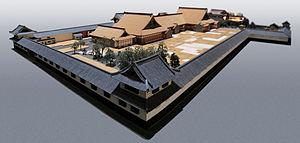
Le kamiyashiki de Matsudaira Tadamasa est un grand complexe résidentiel situé à l'extérieur du château d'Edo au XVIIᵉ siècle.